Henri Poincaré

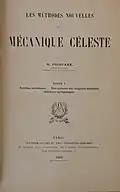
Title page to volume I of "Les Méthodes Nouvelles de la Mécanique Céleste" (1892)

The subject is clearly defined by Felix Klein in his "Erlangen Program" (1872): the geometry invariants of arbitrary continuous transformation, a kind of geometry. The term "topology" was introduced, as suggested by Johann Benedict Listing, instead of previously used "Analysis situs". Some important concepts were introduced by Enrico Betti and Bernhard Riemann. But the foundation of this science, for a space of any dimension, was created by Poincaré. His first article on this topic appeared in 1894.